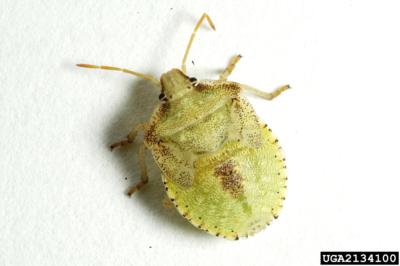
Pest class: stink_bug